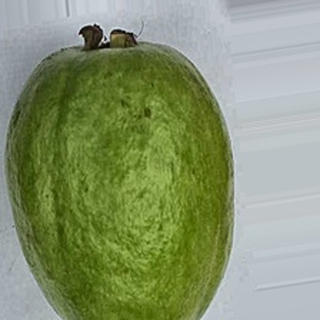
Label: healthy_guava